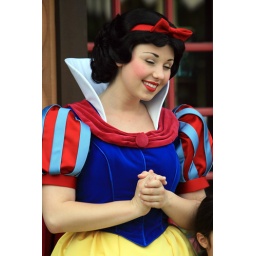
Snow white in real person without the 7 dwarfs.